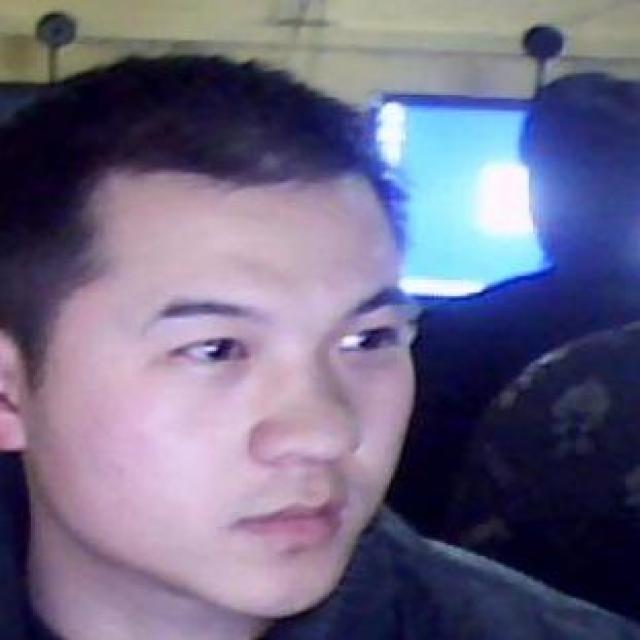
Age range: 21-44